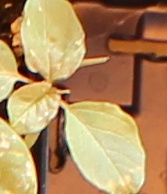
Label: Palmer Amaranth